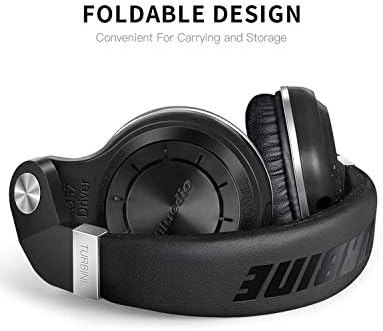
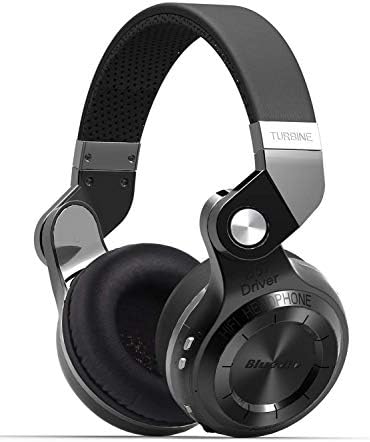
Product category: headphones
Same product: yes